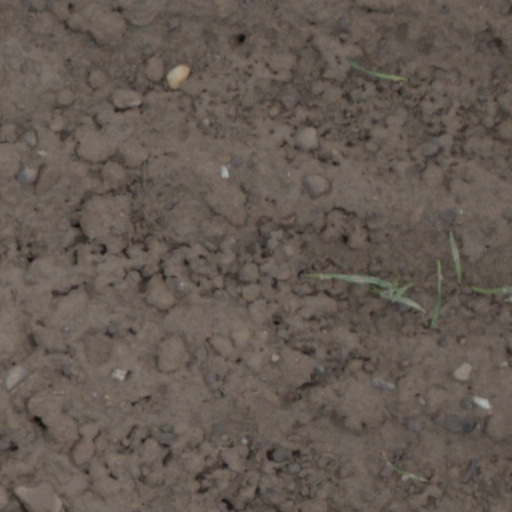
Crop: wheat